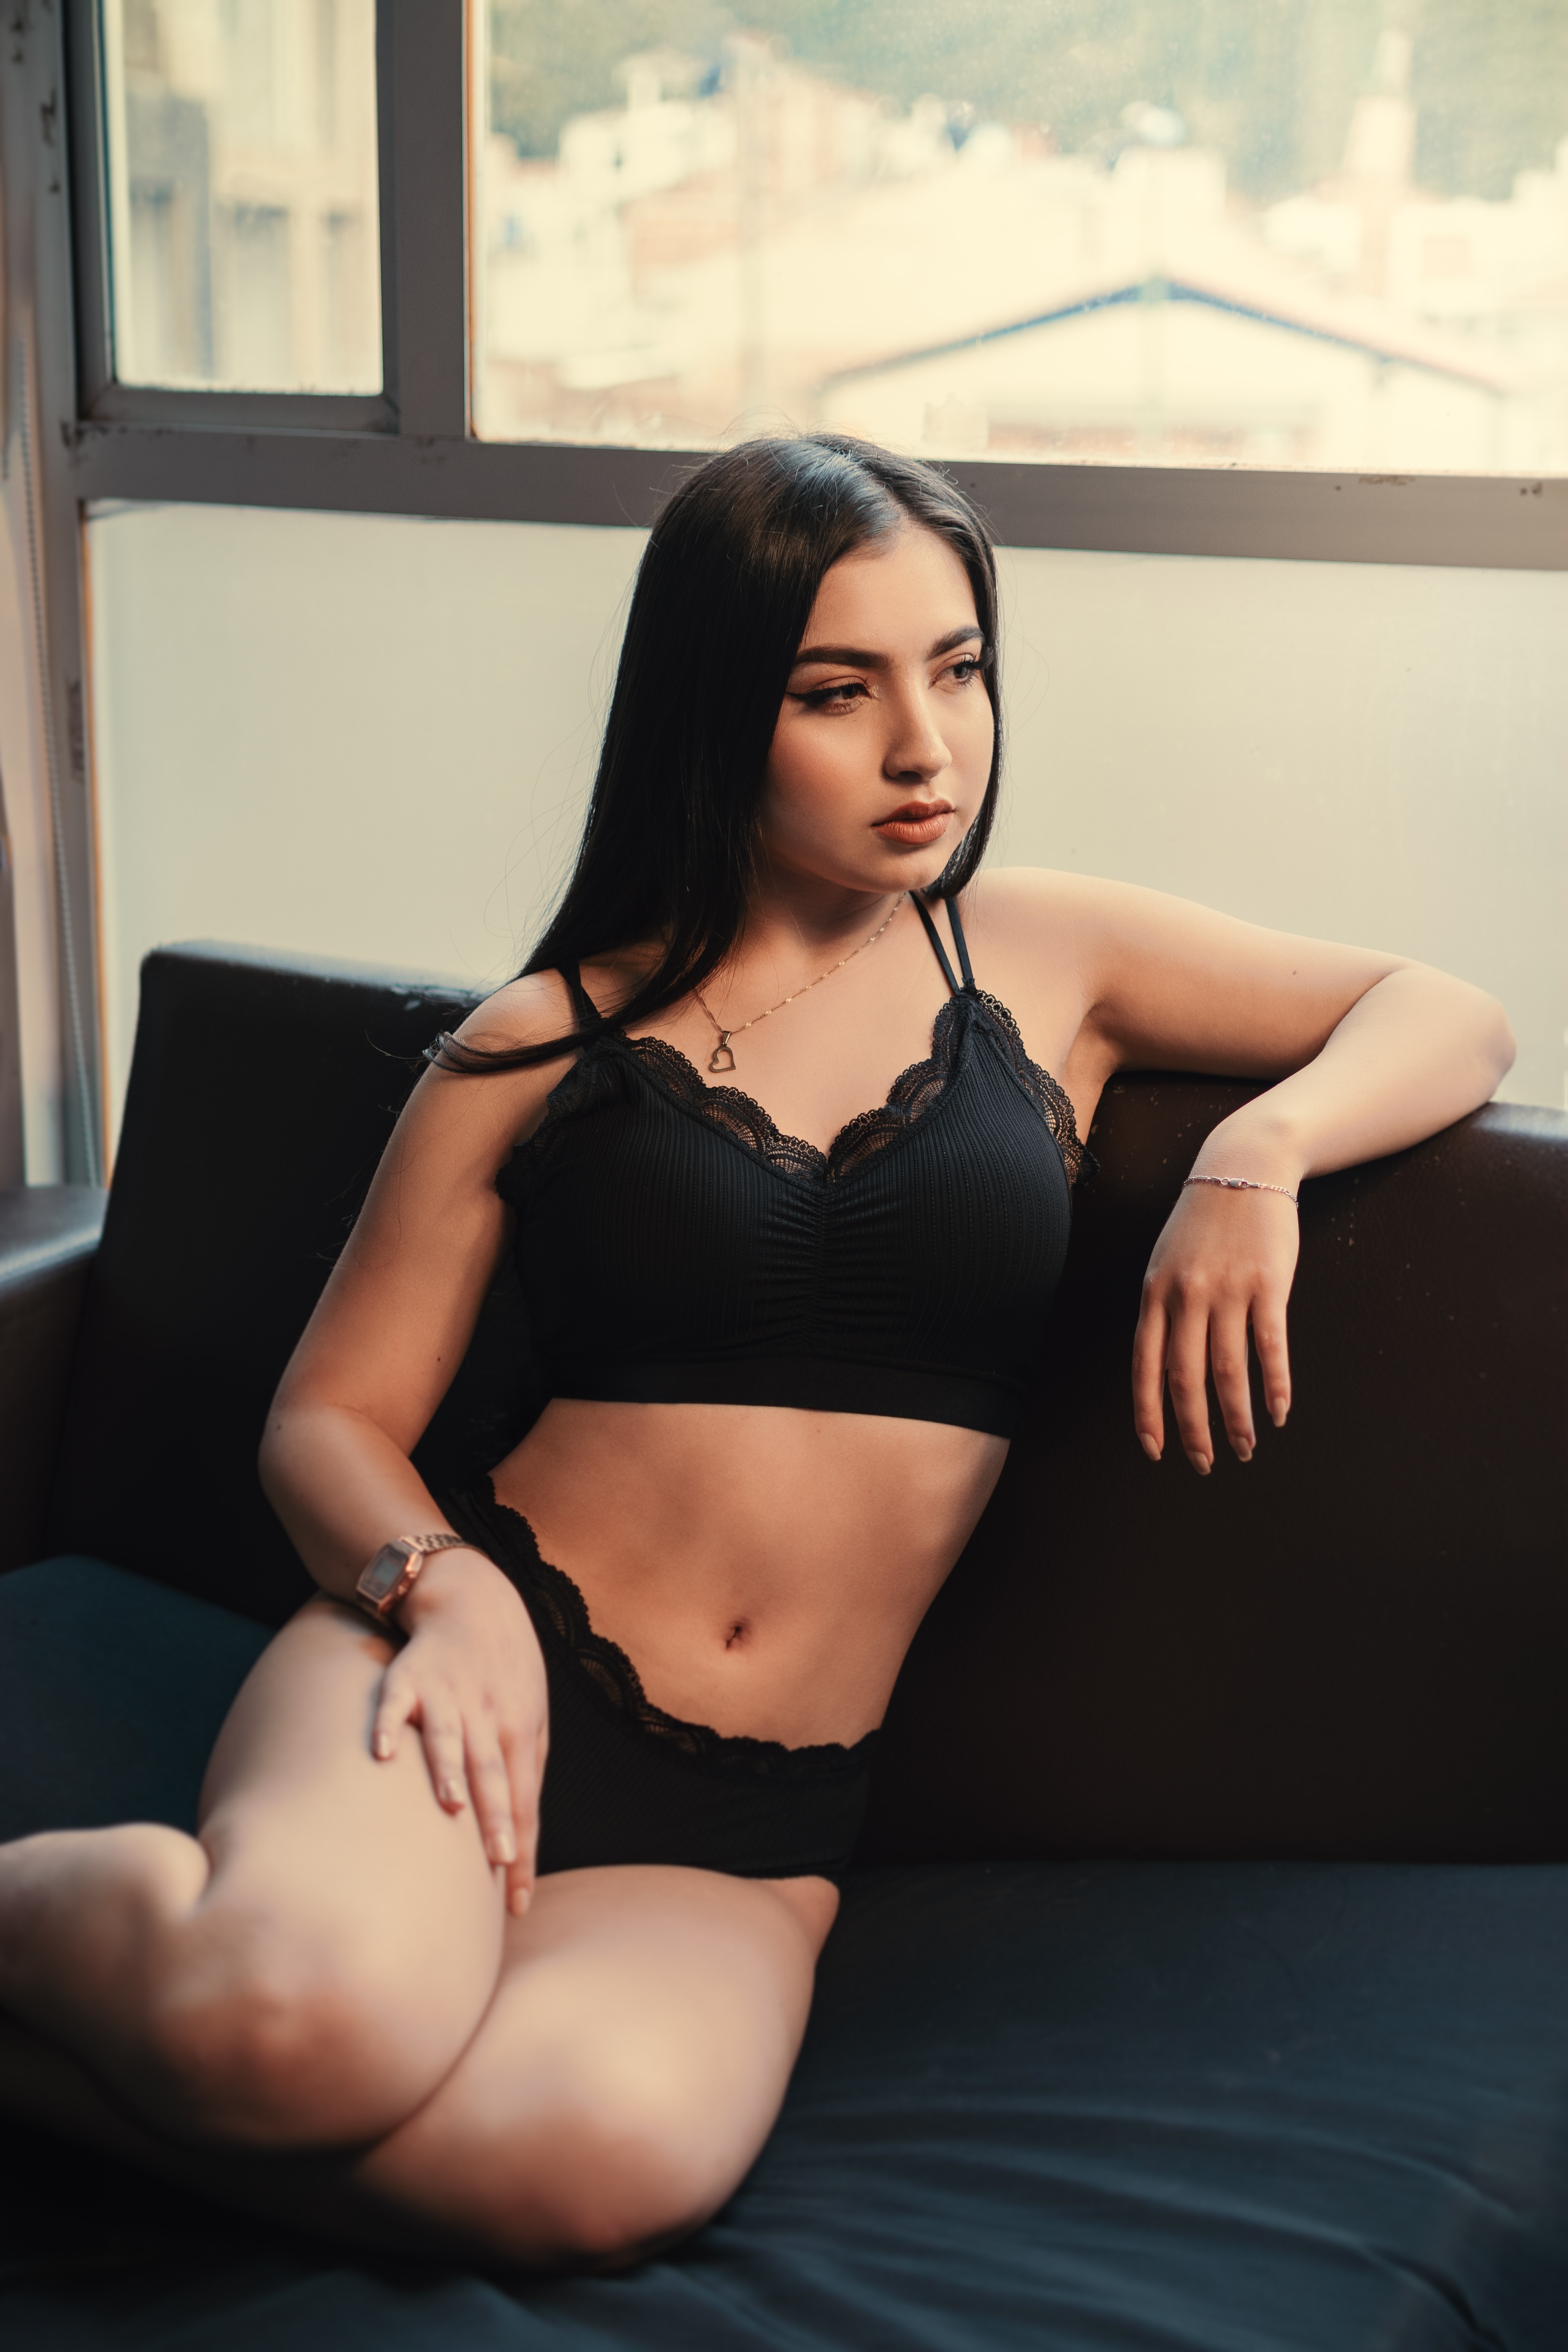
woman, joint, stomach, leg, lingerie top, muscle, brassiere, human body, flash photography, neck, waist, knee, thigh, comfort, lingerie, undergarment, chest, trunk, abdomen, underpants, black hair, navel, art model, beauty, swimsuit top, human leg, long hair, fetish model, swimwear, fashion model, bikini, briefs, jewellery, brown hair, elbow, swimsuit bottom, sitting, stocking, foot, flesh, gravure idol, necklace, agent provocateur, sportswear, automotive design, photo shoot, room